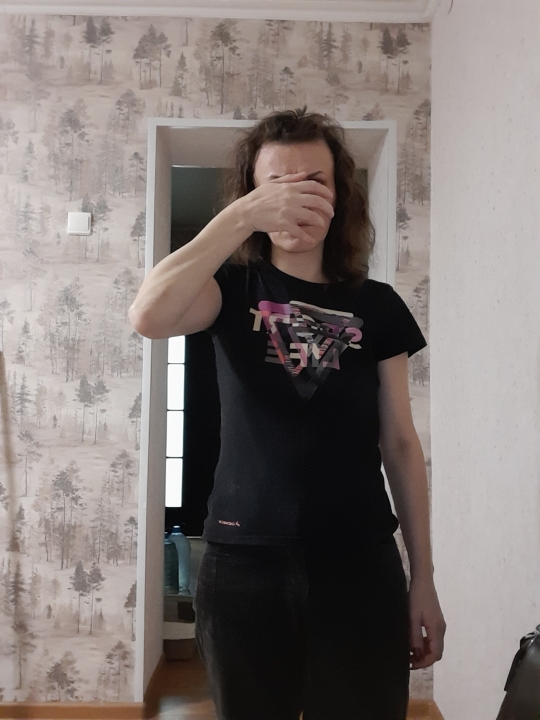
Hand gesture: no_gesture